Dimona

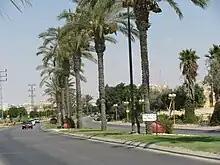
Palm boulevard in Dimona

Dimona was one of the development towns created in the 1950s under the leadership of Israel's first Prime Minister, David Ben-Gurion. Dimona itself was conceived in 1953. The location chosen was close to the Dead Sea Works. It was established in 1955. The first residents were Jewish immigrants from North Africa, with an initial 36 families being the first to settle there. Its population in 1955 was about 300. The North African immigrants also constructed the city's houses. The population was composed mainly of North African, particularly Moroccan immigrants, though immigrants from Yemen and Eastern Europe also arrived, as did Bene Israel immigrants from India.